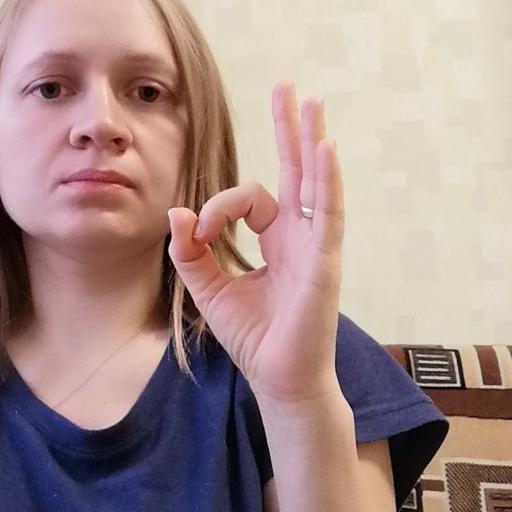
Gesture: ok